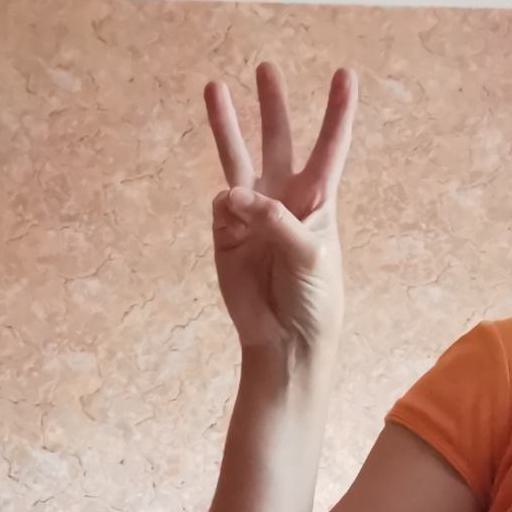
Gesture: three